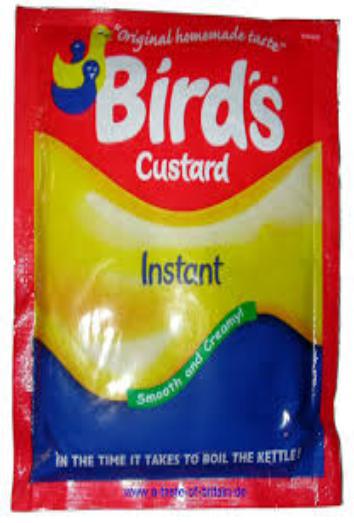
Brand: Bird's Custard
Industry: Food